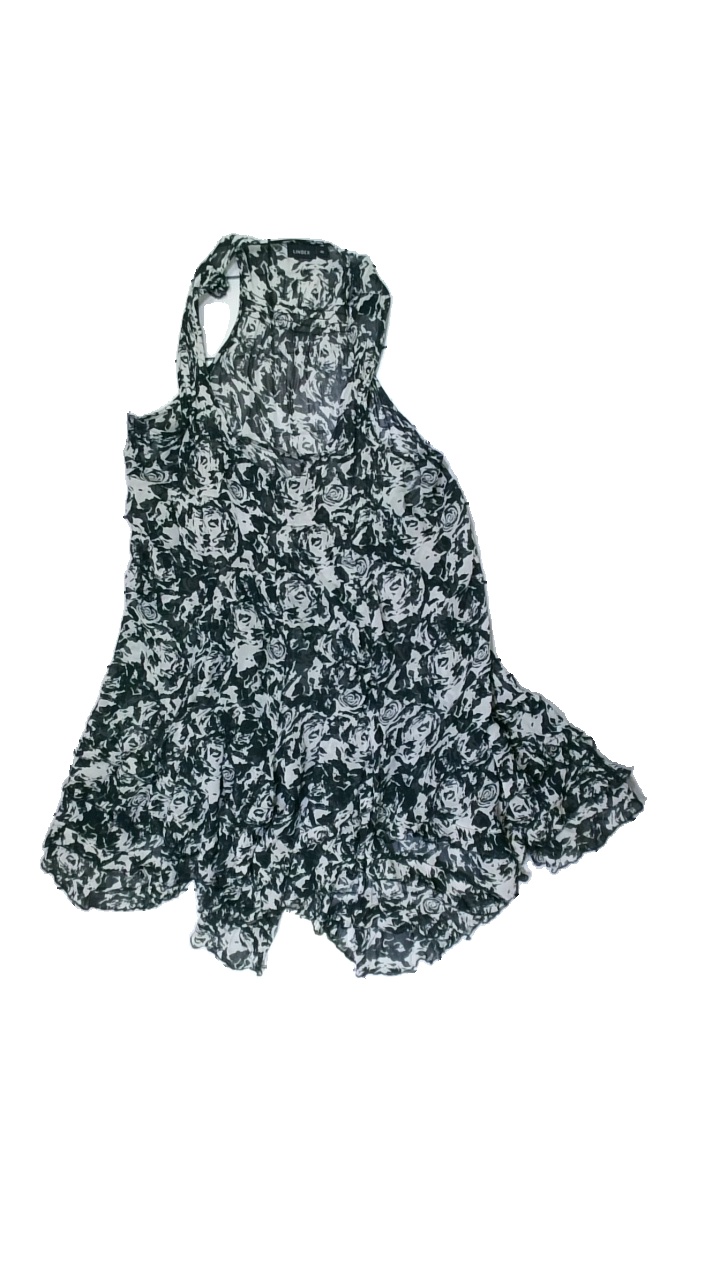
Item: Dress (Ladies)
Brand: Lindex
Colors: White, Black
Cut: Regular, C-collar
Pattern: Other
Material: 100% viscose
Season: All
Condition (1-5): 3
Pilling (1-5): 3
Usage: Reuse
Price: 50-100